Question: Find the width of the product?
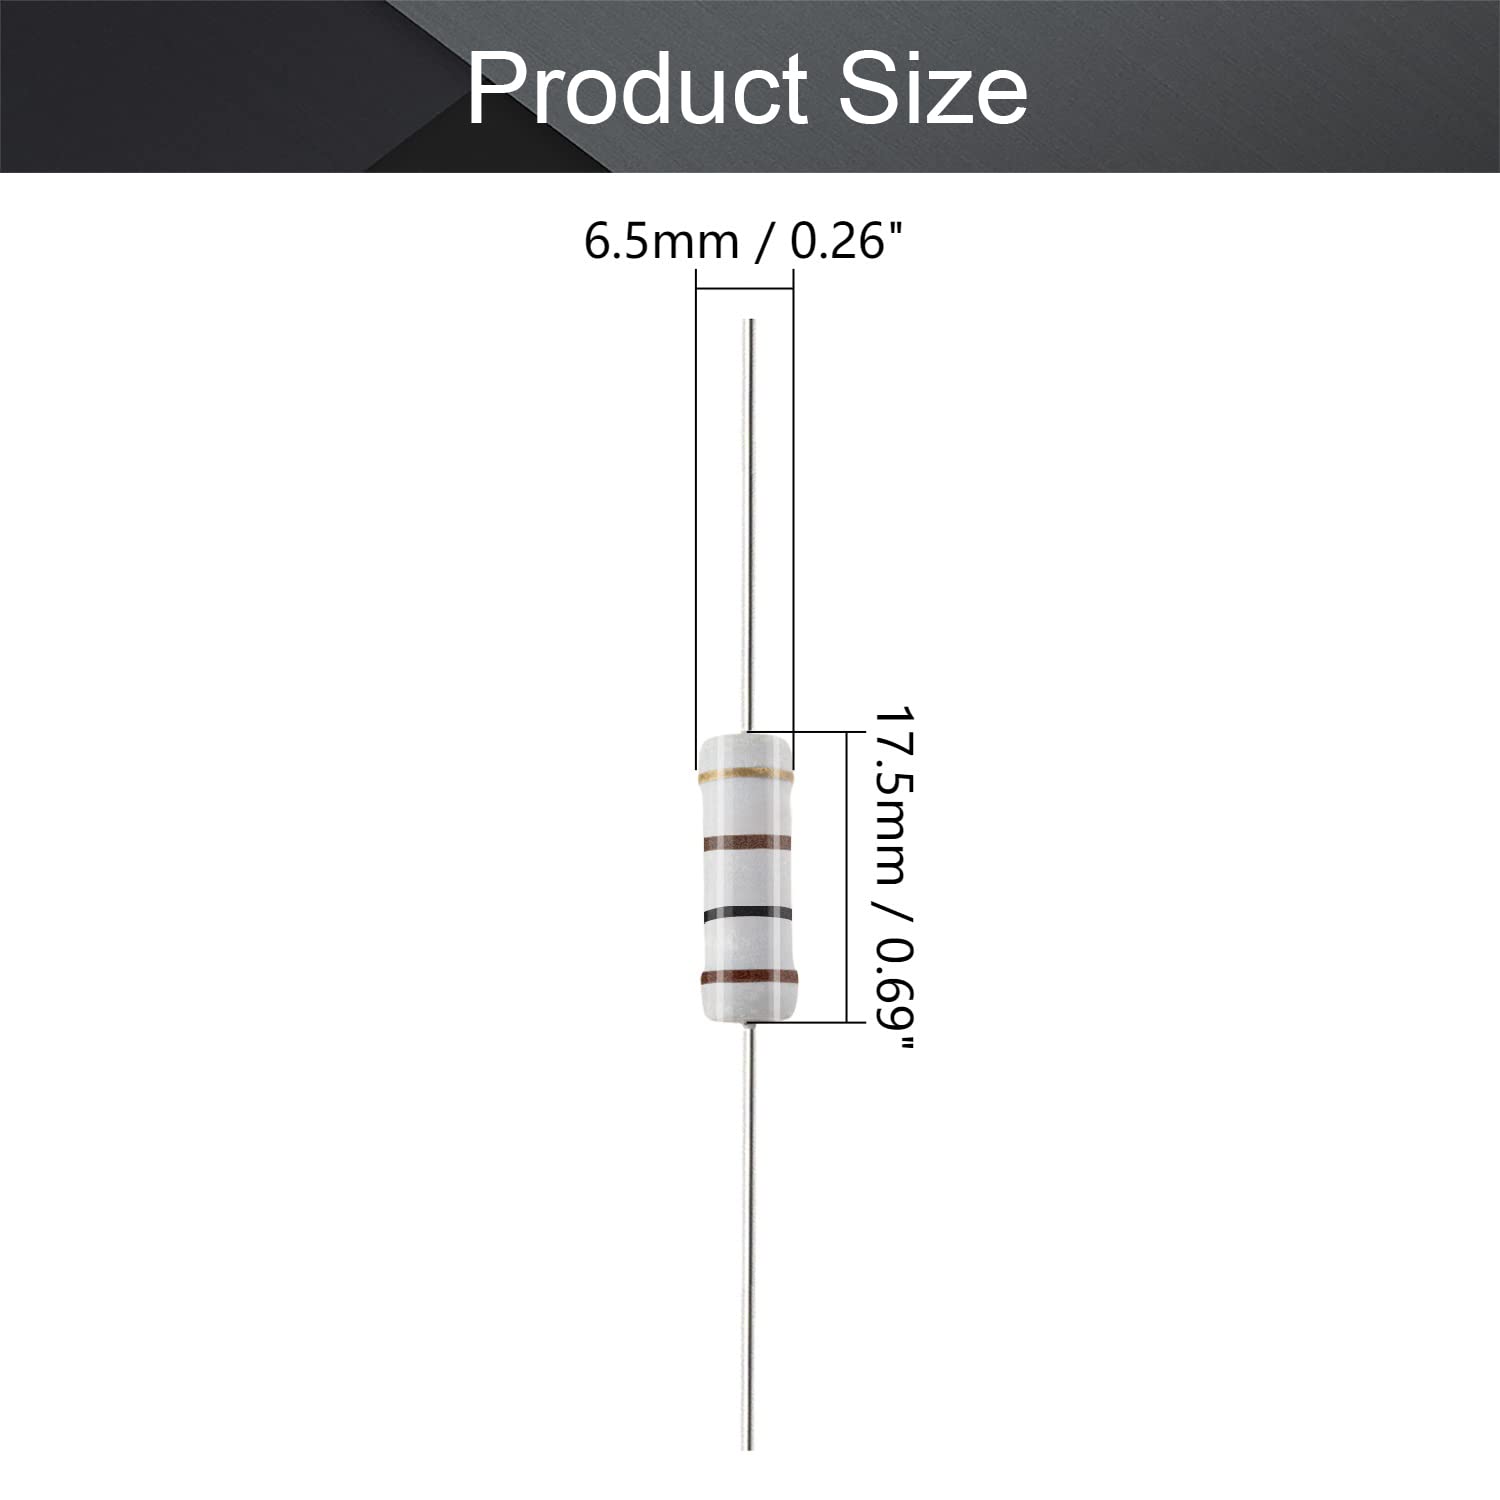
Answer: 17.5 millimetre